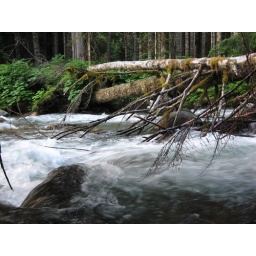
turbulant water under the tree crossing